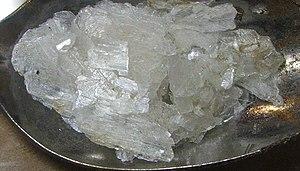
Le zinc est l'élément chimique de numéro atomique 30 et de symbole Zn. Le corps simple zinc est un métal.